Novica Tončev

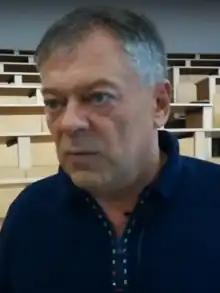
Tončev in 2019

Novica Tončev (born 9 December 1962) is a Serbian politician and businessman serving as minister without portfolio since 2020. A member of the Socialist Party of Serbia (SPS), he served as mayor of Surdulica from 2008 to 2014. He is the brother of Ivica Tončev, a prominent member of SPS and an advisor to party leader Ivica Dačić.